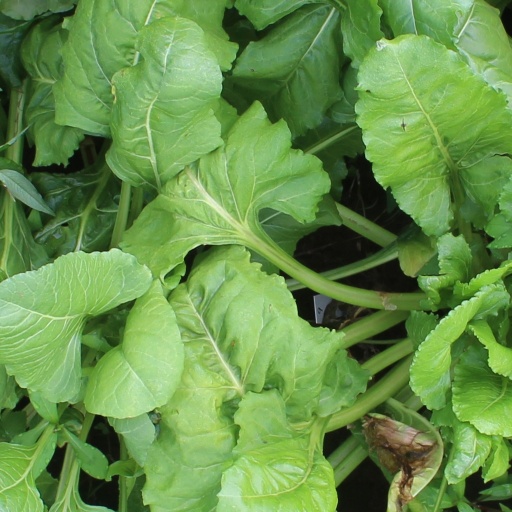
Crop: sugar beet